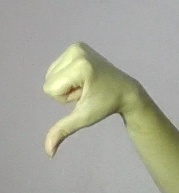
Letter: waw